Piazza del Duomo, San Gimignano

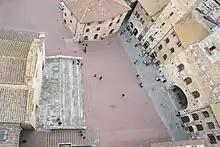
Piazza del Duomo

Piazza del Duomo is a city square in San Gimignano, Italy. It is connected to the nearby Piazza della Cisterna.